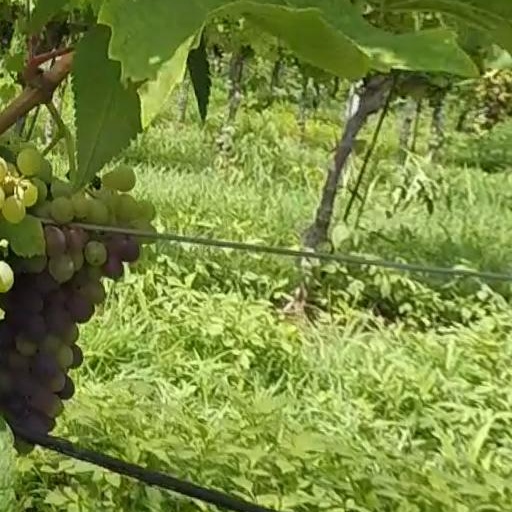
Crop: grape